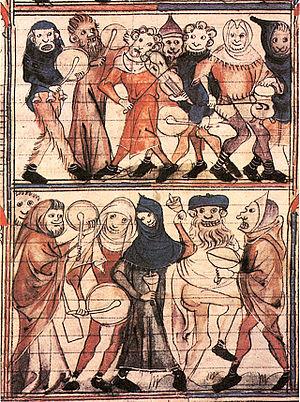
Miniature du XIVe siècle représentant une scène de charivari
La fête des Fous, ou fête des Innocents, était une mascarade, organisée en principe les 26, 27 et 28 décembre, à laquelle les ecclésiastiques participaient activement. Organisée par le clergé en Europe et attestée dans beaucoup de villes du Nord de la France dès le XIIᵉ siècle, cette pratique s'est étendue du clergé dans la rue, favorisant la création de troupes d'écoliers dans les collèges et de basochiens dans les milieux juridiques, et perdure jusqu'au XVIIᵉ siècle. Dérivées des Saturnales romaines, ces fêtes paillardes sont reliées aux traditions populaires rurales par les folkloristes à la fin du XIXᵉ siècle, et les historiens voient dans ces parodies liturgiques une des origines médiévales du théâtre.